Daniela Hantuchová

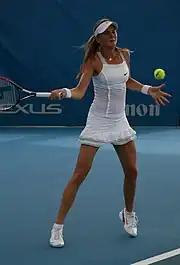
Hantuchová at the 2009 Brisbane International

To end the year, Hantuchová played seven tournaments in Asia and Europe. She lost in the semifinals of the Commonwealth Classic in Bali and in the first round of the Tier-I Pan Pacific Open in Tokyo to Francesca Schiavone. In Beijing at the China Open, she lost to world No. 2, Jelena Janković, in the quarterfinals. After losing in the first round of the Porsche Grand Prix in Stuttgart, the second round of the Tier-I Kremlin Cup in Moscow, and the second round of the Zurich Open, Hantuchová was seeded third at the Luxembourg Open. However, she lost to world No. 39 Sorana Cîrstea in the quarterfinals. Because she won only 11 of 26 singles matches after the Indian Wells tournament, Hantuchová finished the year ranked world No. 21, her lowest year-end ranking and first finish out of the top 20 since 2004. She was 0–5 during the year versus players ranked in the top ten at the time the matches were played, with losses to Ivanovic, Sharapova, Janković, and Zvonareva (twice).